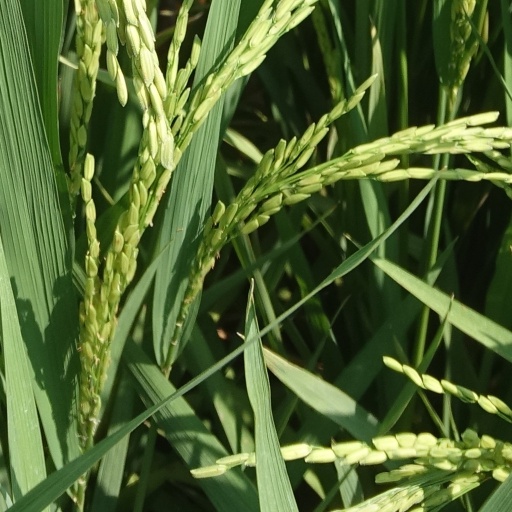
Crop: rice